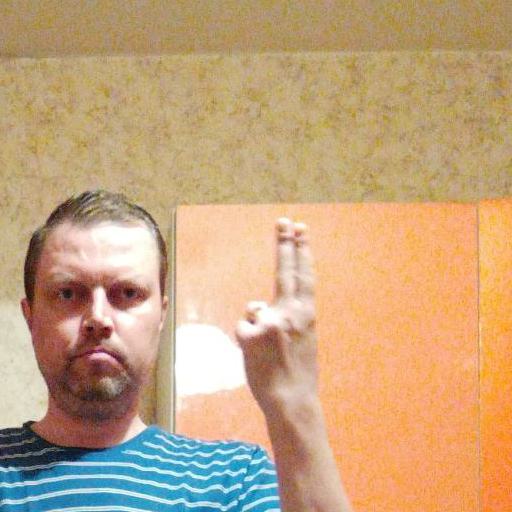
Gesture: two_up_inverted